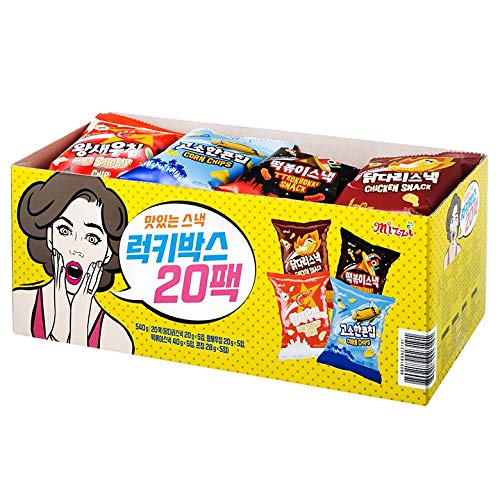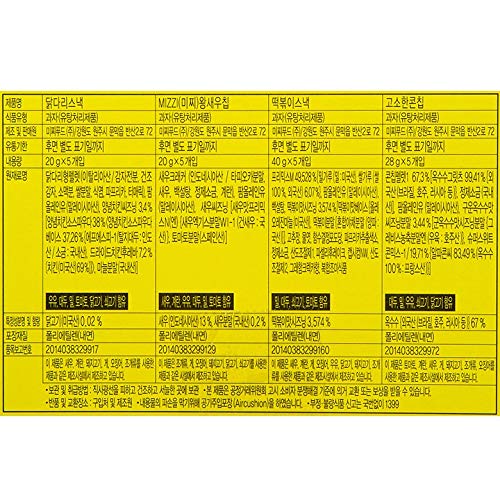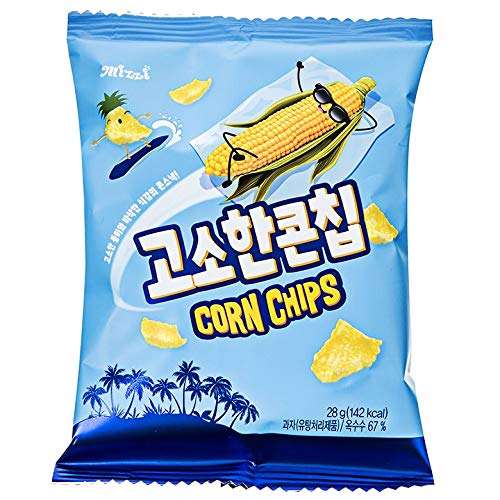
ROM AMERICA Korean Snack Lucky Box (20 Count) - Variety Assortment of Korean Snacks
Category: Grocery
5 x Chicken Snack, 5 x Shrimp Chip, 5 x Tteokbokki Snack, 5 x Corn Ships
Features: 5 x Chicken Snack | 5 x Shrimp Chip | 5 x Tteokbokki Snack | 5 x Corn Chips